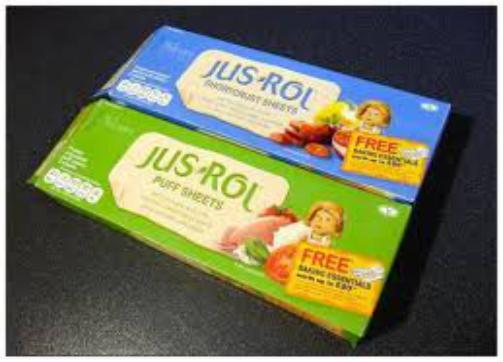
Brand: Jus-Rol
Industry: Food